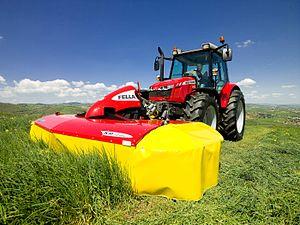
Tracteur Massey Ferguson 5450 avec nouveau FELLA faucheuses à tambours KM 3140 FP-V
Fella-Werke GmbH est une entreprise allemande spécialisée dans le matériel de récolte fourragère et basée à Feucht, en Allemagne. Elle a été créée en 1918 en tant que société de fabrication de herses et a connu de nombreuses évolutions.